Pictures from the Water Trade

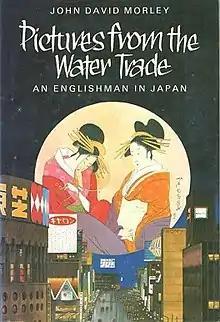
First Edition (UK)

Pictures from the Water Trade: An Englishman in Japan (1985) — published in the US as "Pictures from the Water Trade: Adventures of a Westerner in Japan" — is a novel by John David Morley, a cultural investigation of Japan in the 1970s.